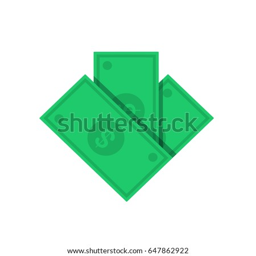
flat illustration of a green cash